Talat Tuncel

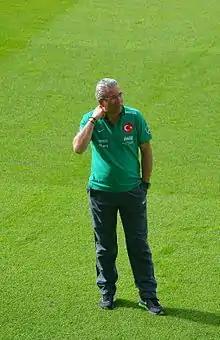
Tuncel in 2016

Talat Tuncel (born 19 February 1964) is a Turkish football coach and former player who most recently was the manager of the Turkey women's national team.